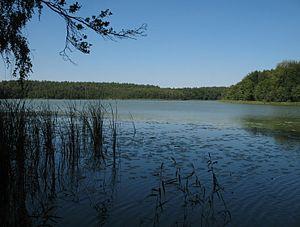
Mühlenbecker Land est une commune de Brandebourg, située dans l'arrondissement de Haute-Havel.